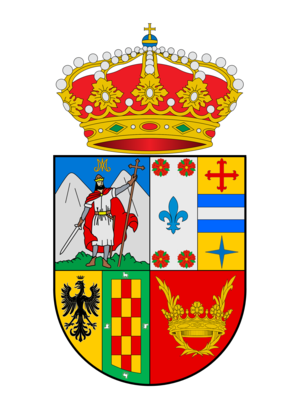
Parres est une commune située dans la communauté autonome des Asturies en Espagne.